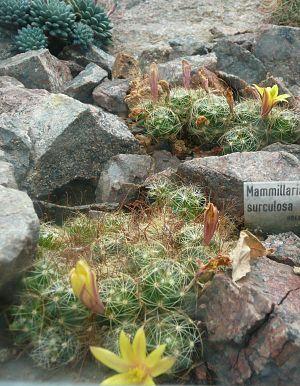
Mammillaria surculosa est une espèce de cactus du genre Mammillaria endémique des régions de San Luis Potosi et Tamaulipas au Mexique. L'épithète surculosa signifie ligneuse en latin.